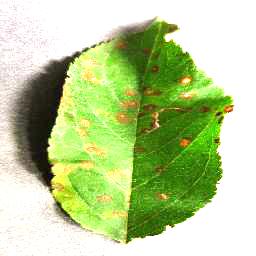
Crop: apple
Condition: cedar_rust